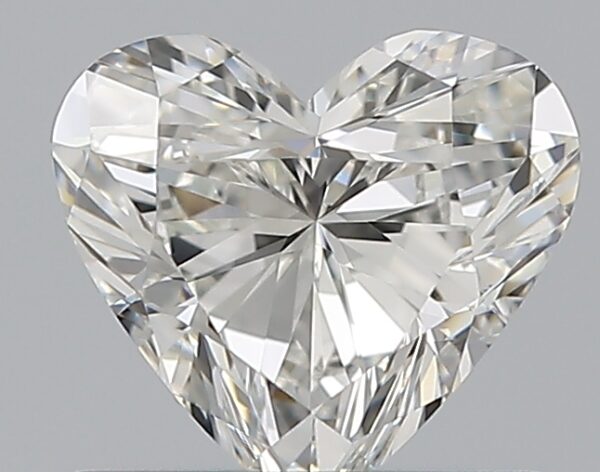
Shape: heart
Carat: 0.58
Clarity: VVS1
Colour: H
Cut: EX
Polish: EX
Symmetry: GD
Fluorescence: N
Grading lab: GIA
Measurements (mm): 5.4 x 5.93 x 3.21